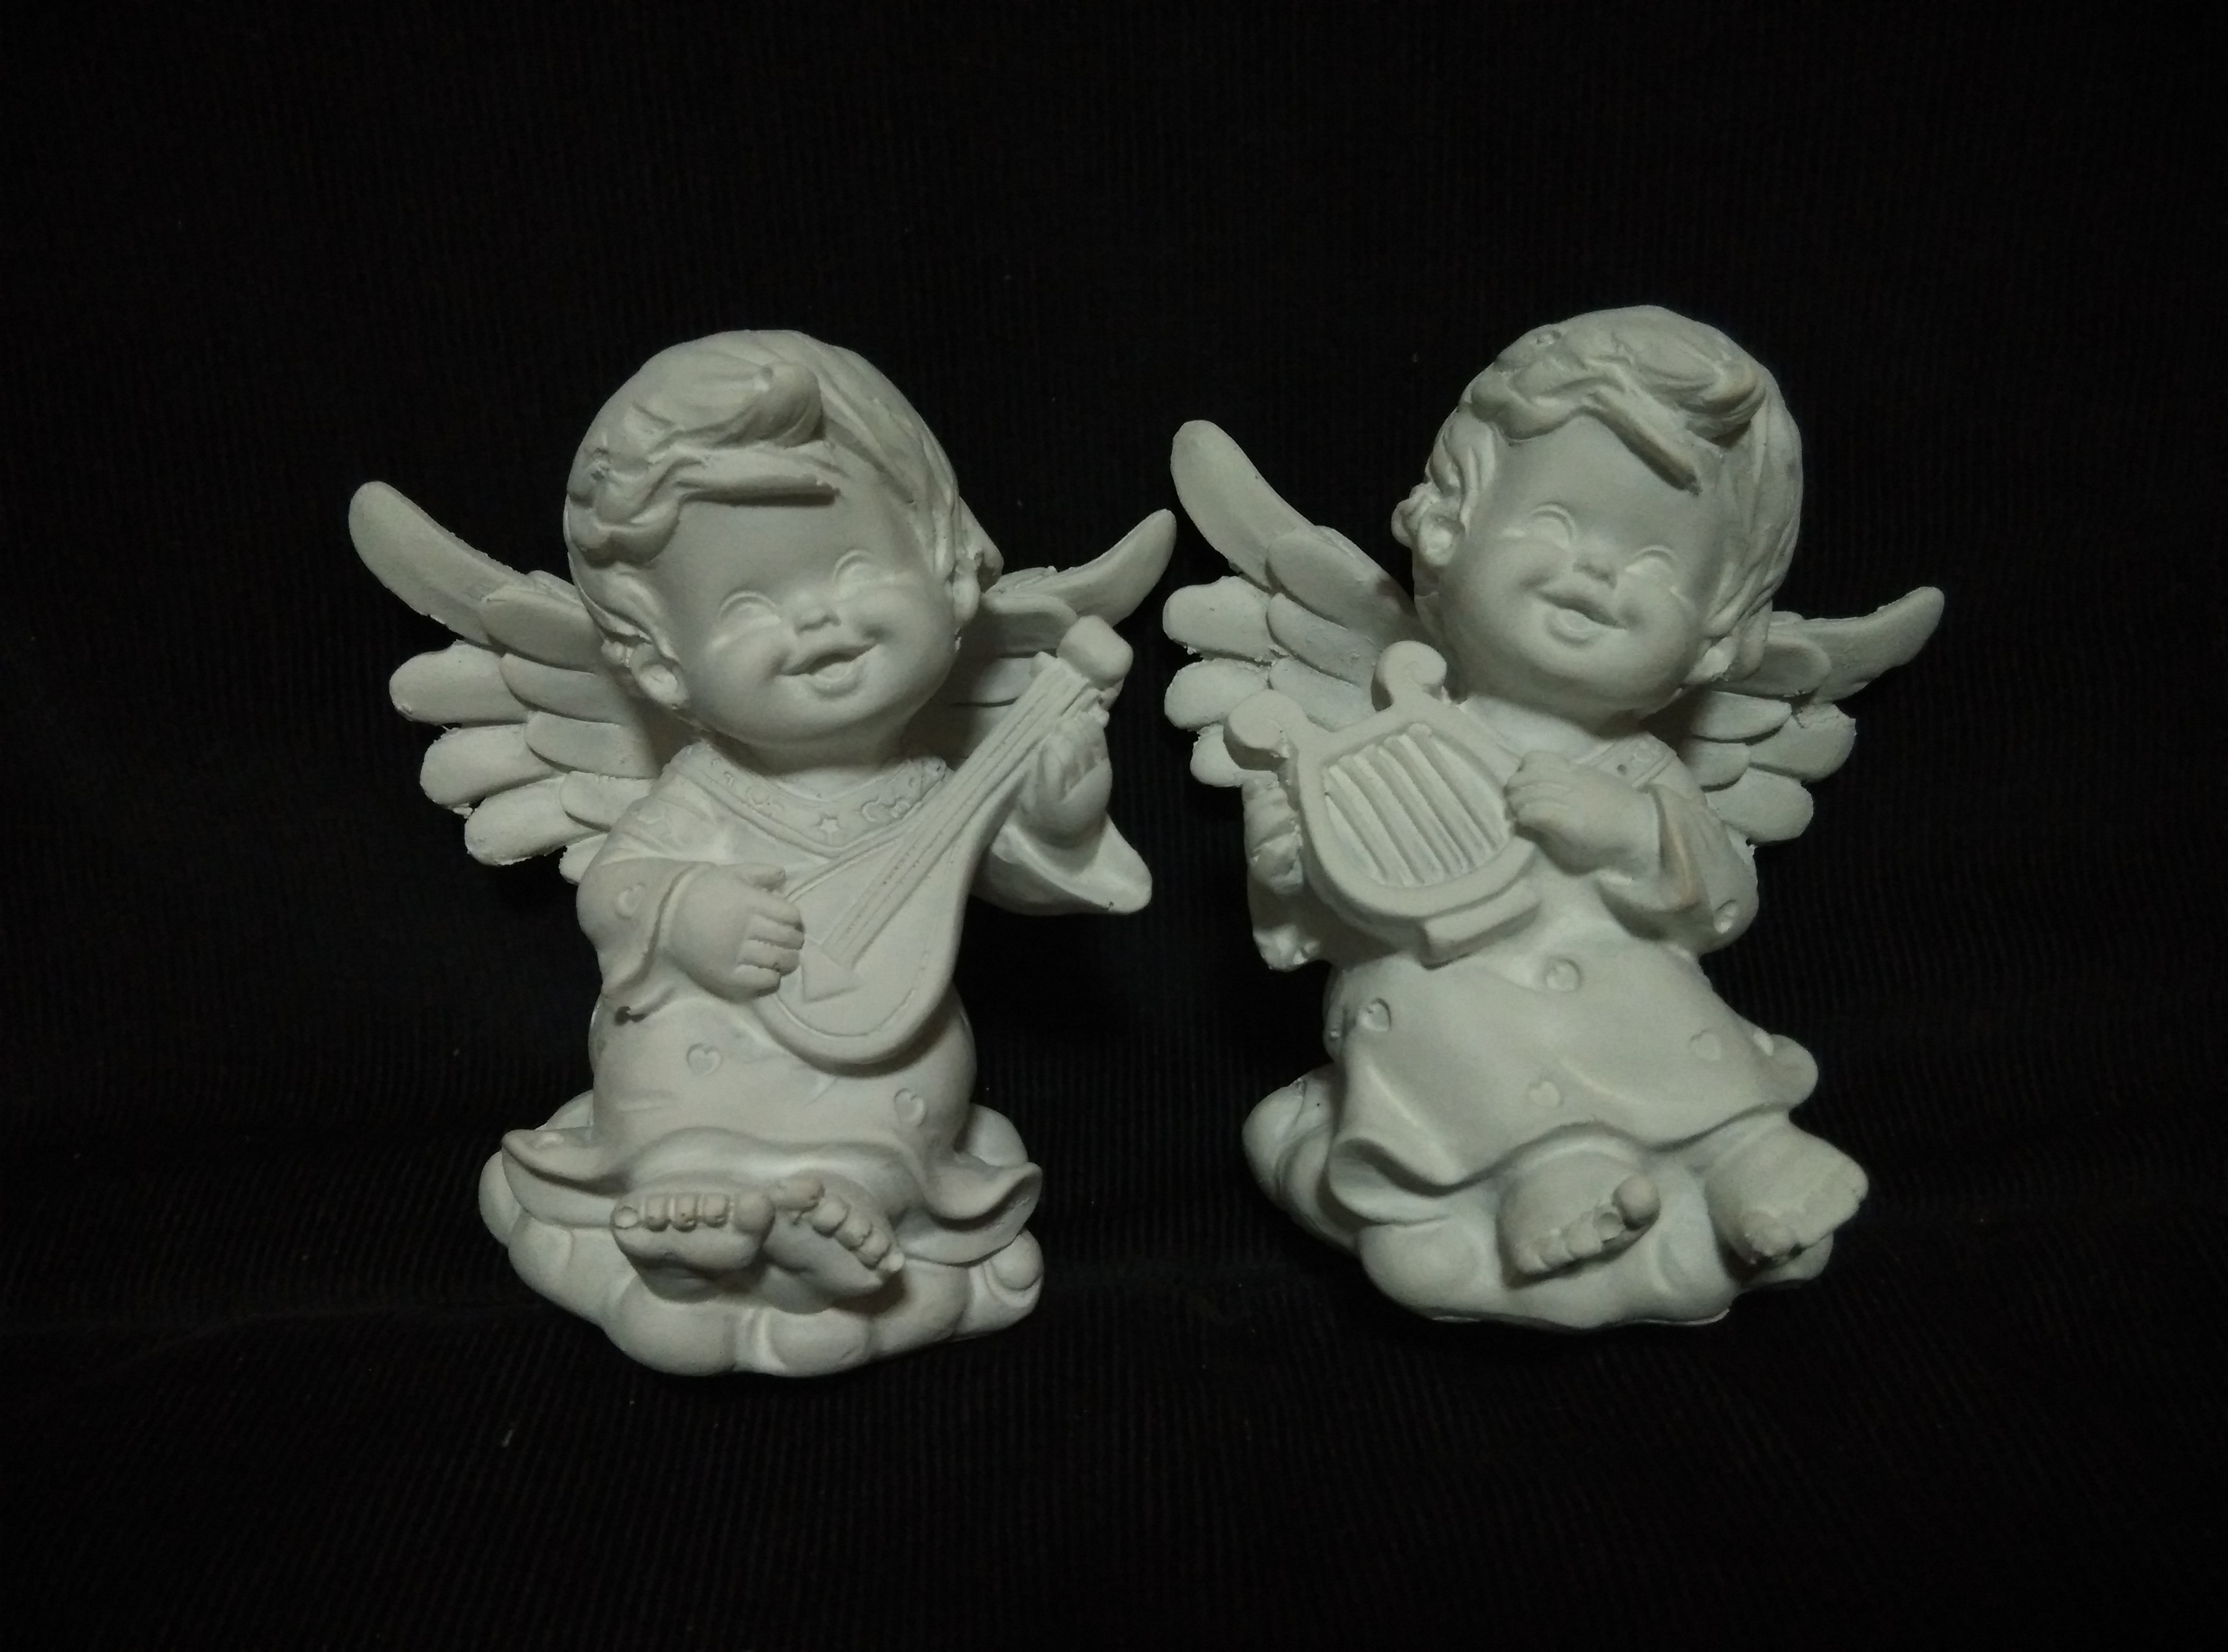
white, cute, monument, statue, toy, sculpture, angel, art, wings, figurine, carving, stone carving, fictional character